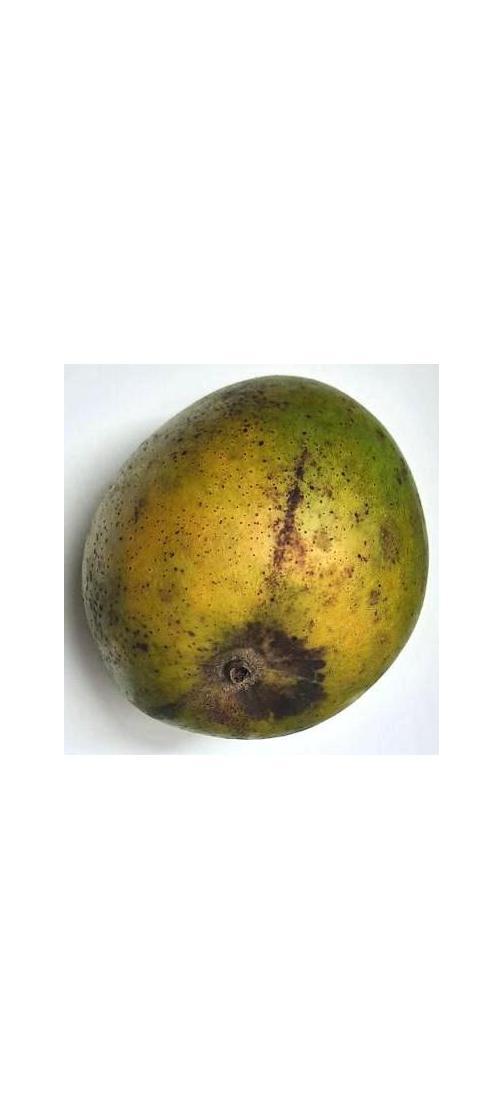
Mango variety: Harivanga